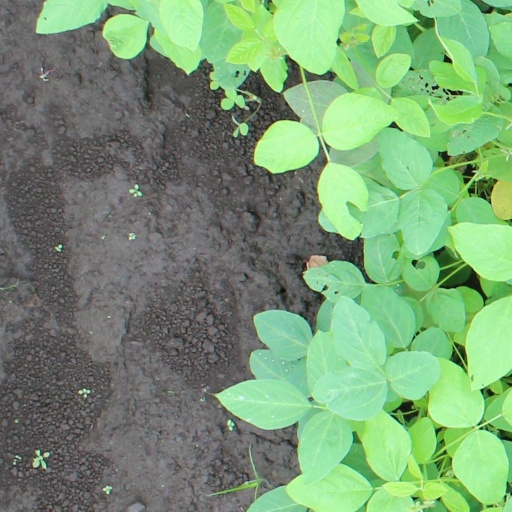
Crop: soybean